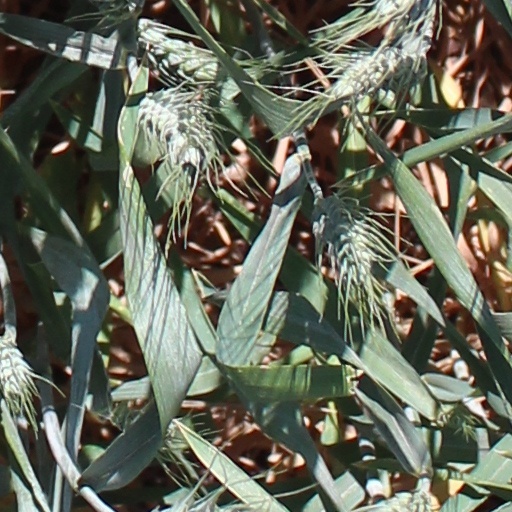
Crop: wheat